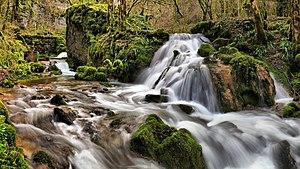
Ruines d'un des moulins de Norvaux
Amancey est une commune française située dans le département du Doubs, en région Bourgogne-Franche-Comté.
La reculée de Norvaux est une reculée du massif du Jura située dans le département du Doubs, en Bourgogne-Franche-Comté.
Le ruisseau de Norvaux est un ruisseau qui coule dans le département du Doubs. C'est un affluent de la Loue en rive gauche, donc un sous-affluent du Rhône par le Doubs et la Saône.